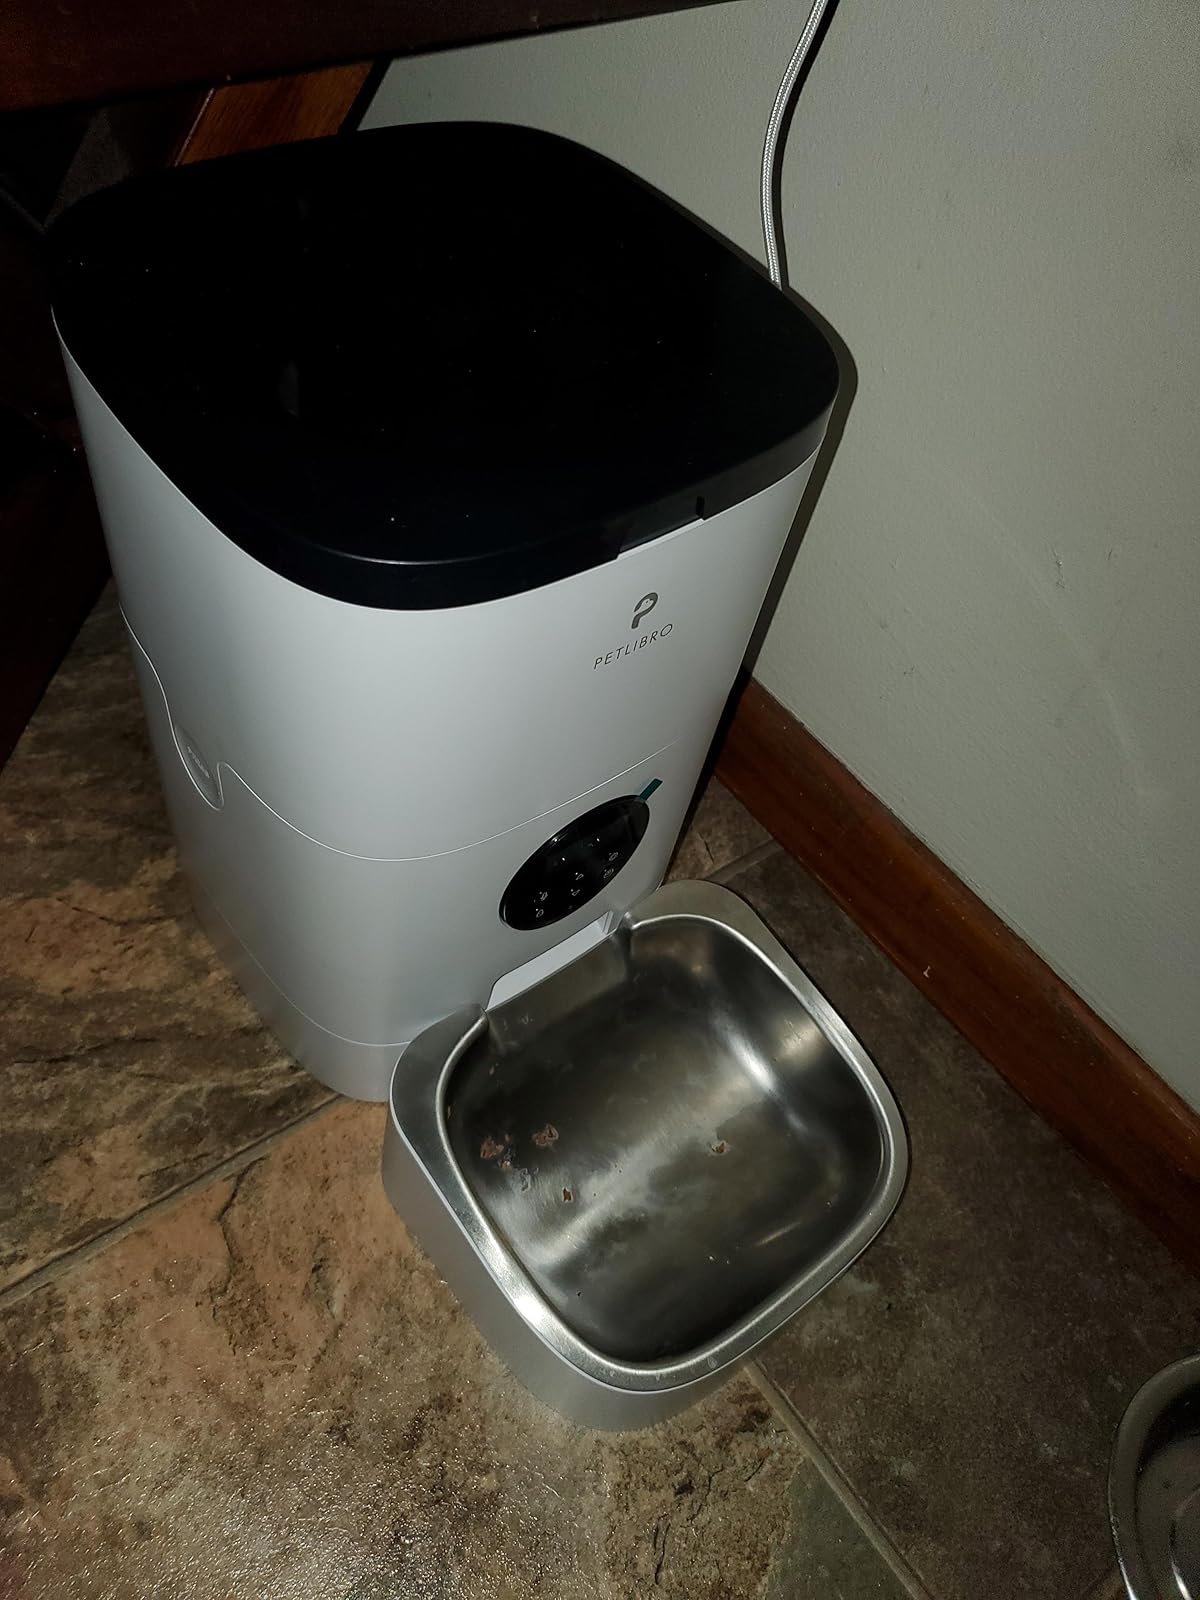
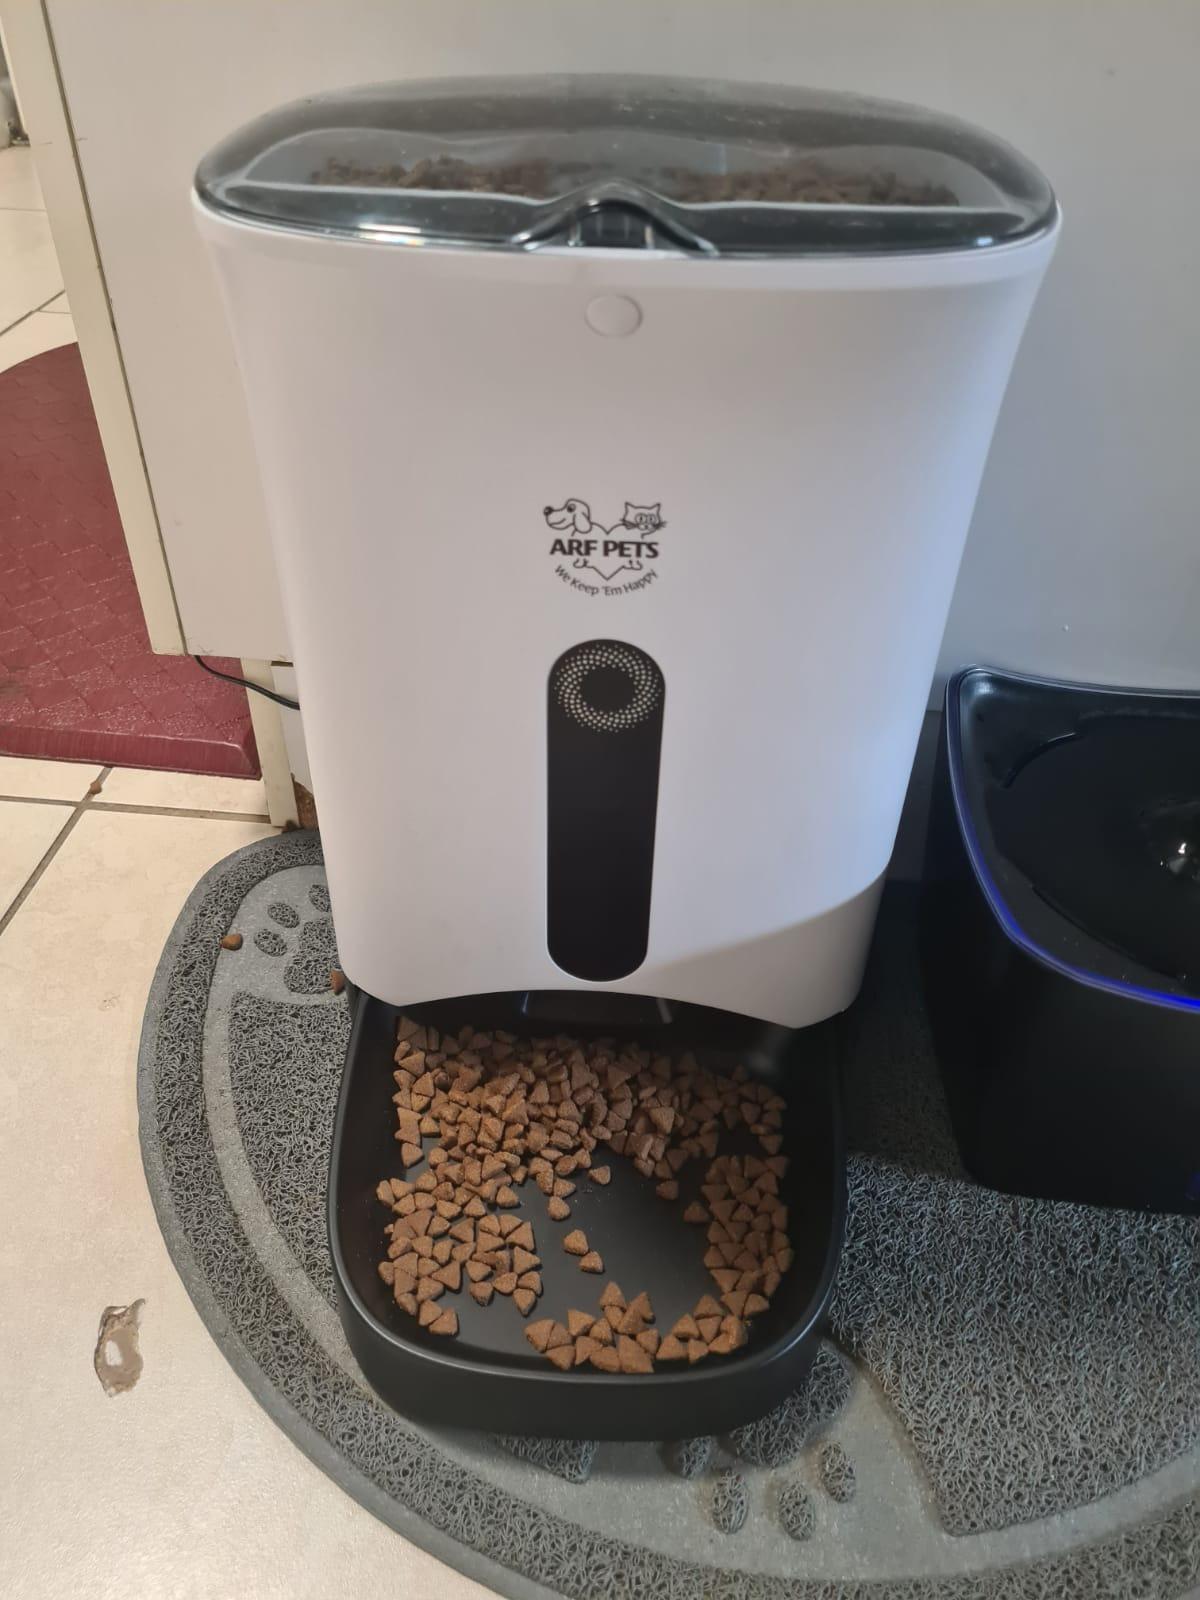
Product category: items_feeder
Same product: no